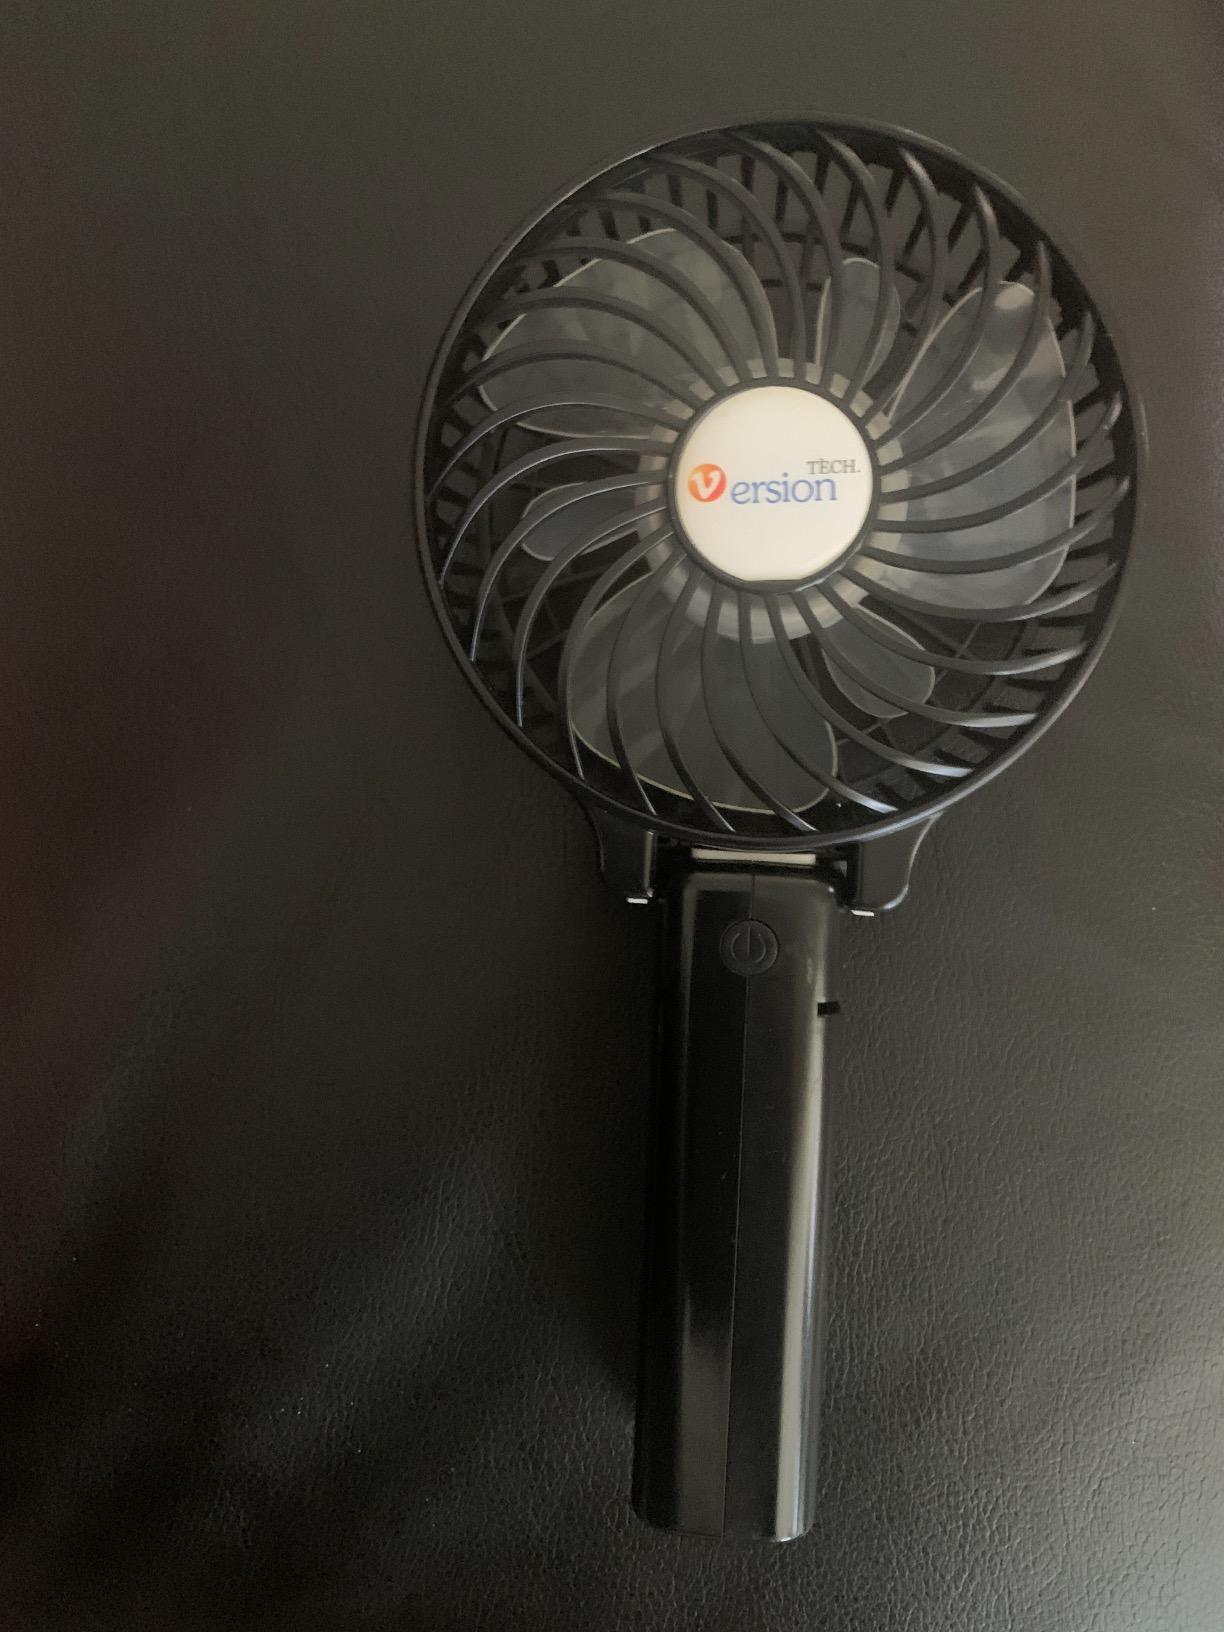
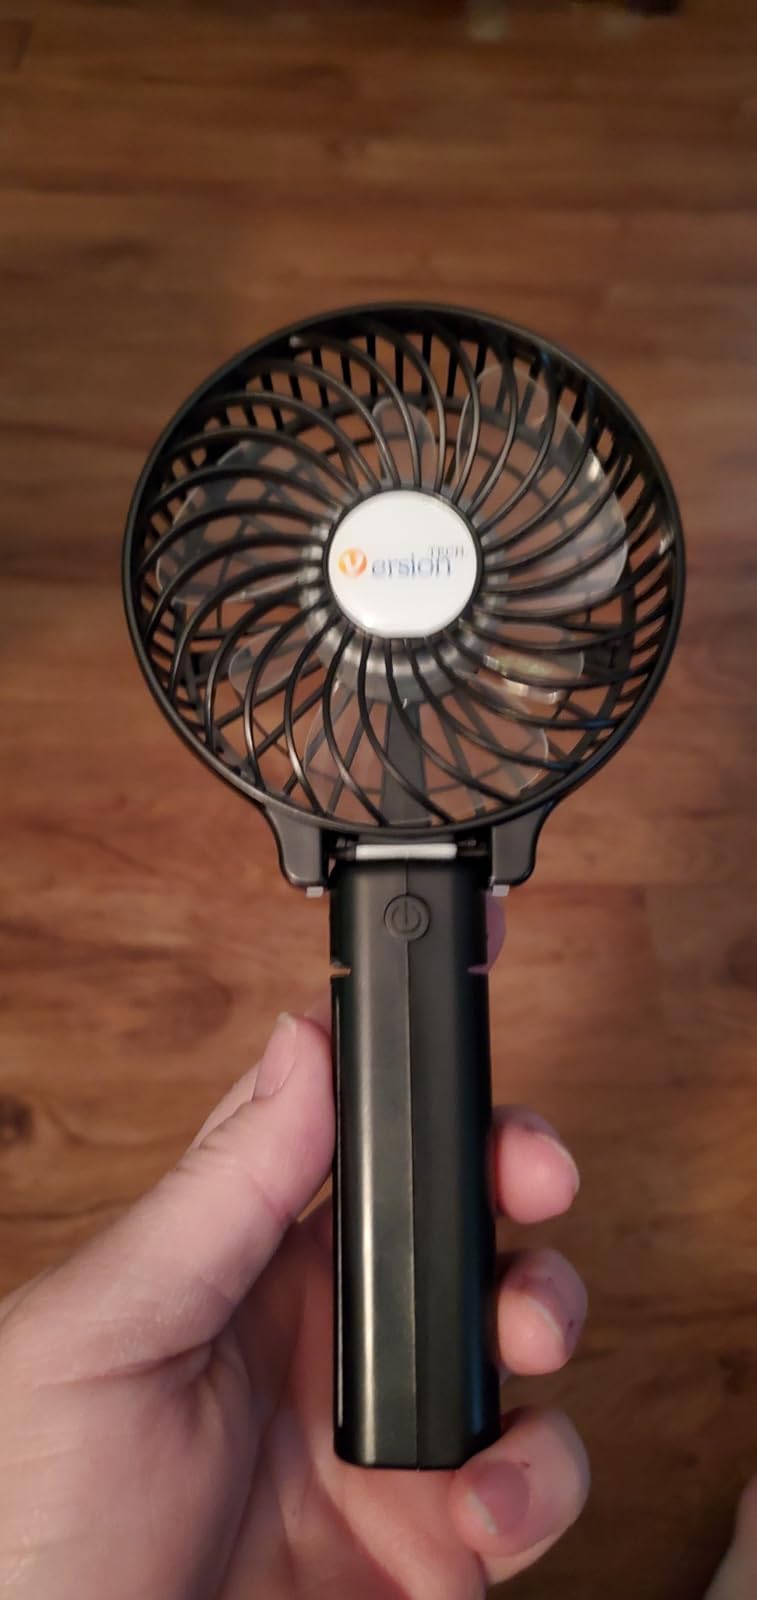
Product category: fan
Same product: yes